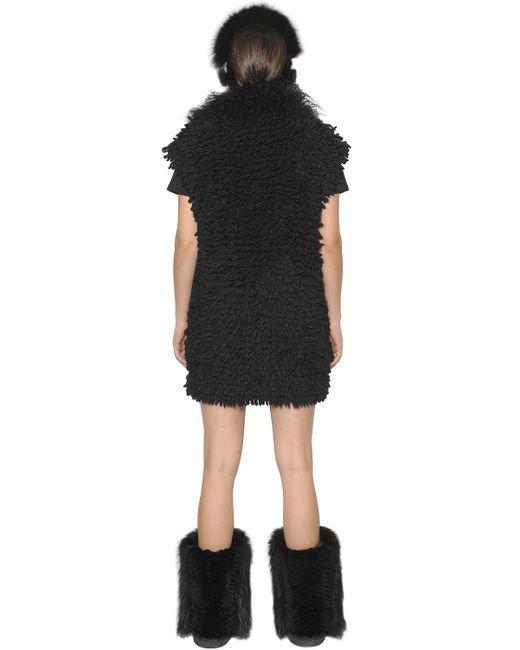
lange Weste schwarze Seidenweste hell